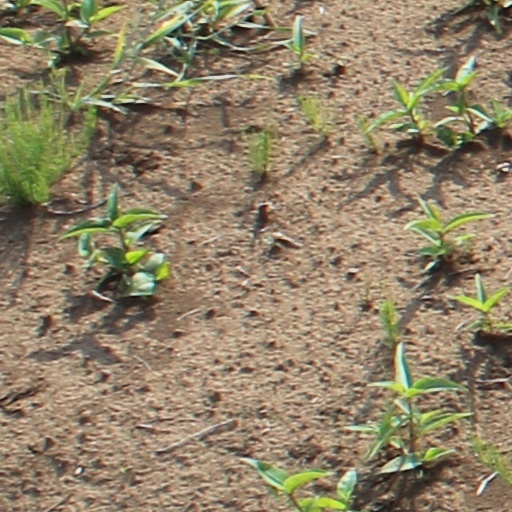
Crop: wheat